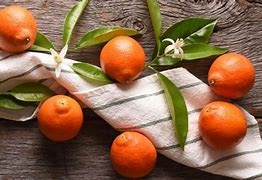
Label: mandarine